Francesco Zahra

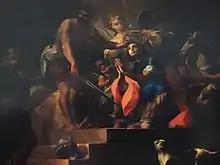
"Beheading of St George" (1763), St. George's Basilica, Victoria, Gozo

Zahra's works can be found in many churches throughout the Maltese Islands, as well as in private collections and museums. Works by Zahra are located in St. Paul's Cathedral, Mdina, the Cathedral of the Assumption, Gozo, the parish churches of Attard, Balzan, Birkirkara, Floriana, Għarb, Għargħur, Għaxaq, Gudja, Lija, Marsaxlokk, Mosta, Naxxar, Qormi, Rabat, Senglea, Siġġiewi, Sliema, Tarxien, Valletta, Victoria, Xagħra, Xewkija, Żabbar, Żebbuġ, Żejtun and Żurrieq, along with numerous other churches and chapels.